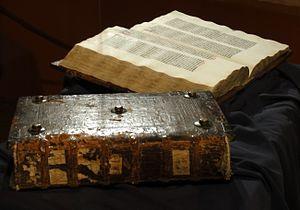
La Bible de Gutenberg ou Bible latine à quarante-deux lignes est le premier livre imprimé à l'aide de caractères mobiles identifié en Europe. Mais ce n'est pas le premier livre imprimé du monde, on sait notamment que l'imprimerie existe depuis le IXᵉ siècle en Chine, on s'en servait pour répandre la parole de Bouddha. Des livres ont également été imprimés en Corée à partir de 1377. Gutenberg n'avait évidemment pas connaissance de tout cela.